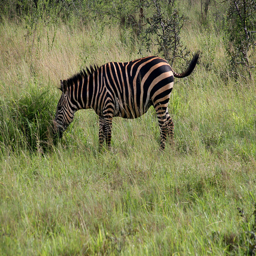
A zebra eats from a bush on a grassy plain.
this is a zebra standing in the grass
A zebra out in the wild munching on grass.
A zebra stands and eats in a grassy area.
A zebra is grazing in the grass by himself.